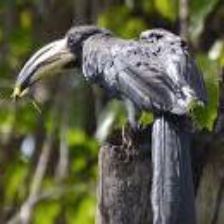
Species: AFRICAN PIED HORNBILL
Scientific name: TOCKUS FASCIATUS
ImageNet parent category: hornbill